Women in film

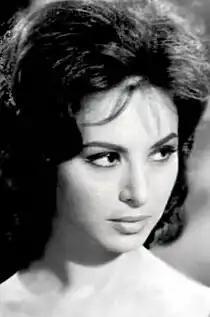
Faten Hamama (1931–2015), Egyptian film legend, inspired women all over the Middle East and Africa.

A woman's film is a film genre which includes women-centered narratives, female protagonists and is designed to appeal to a female audience. Woman's films usually portray "women's concerns" such as problems revolving around domestic life, the family, motherhood, self-sacrifice, and romance. Due to the male-dominated film industry, there is an unequal portrayal of women on screen. Woman's films help remove the narrative that women are emotional, powerless, and have the desire to be rescued. These films were produced from the silent era through the 1950s and early 1960s, but were most popular in the 1930s and 1940s, reaching their zenith during World War II. Although Hollywood continued to make films characterized by some of the elements of the traditional woman's film in the second half of the 20th century, the term itself largely disappeared in the 1960s.